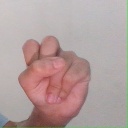
अक्षर: स